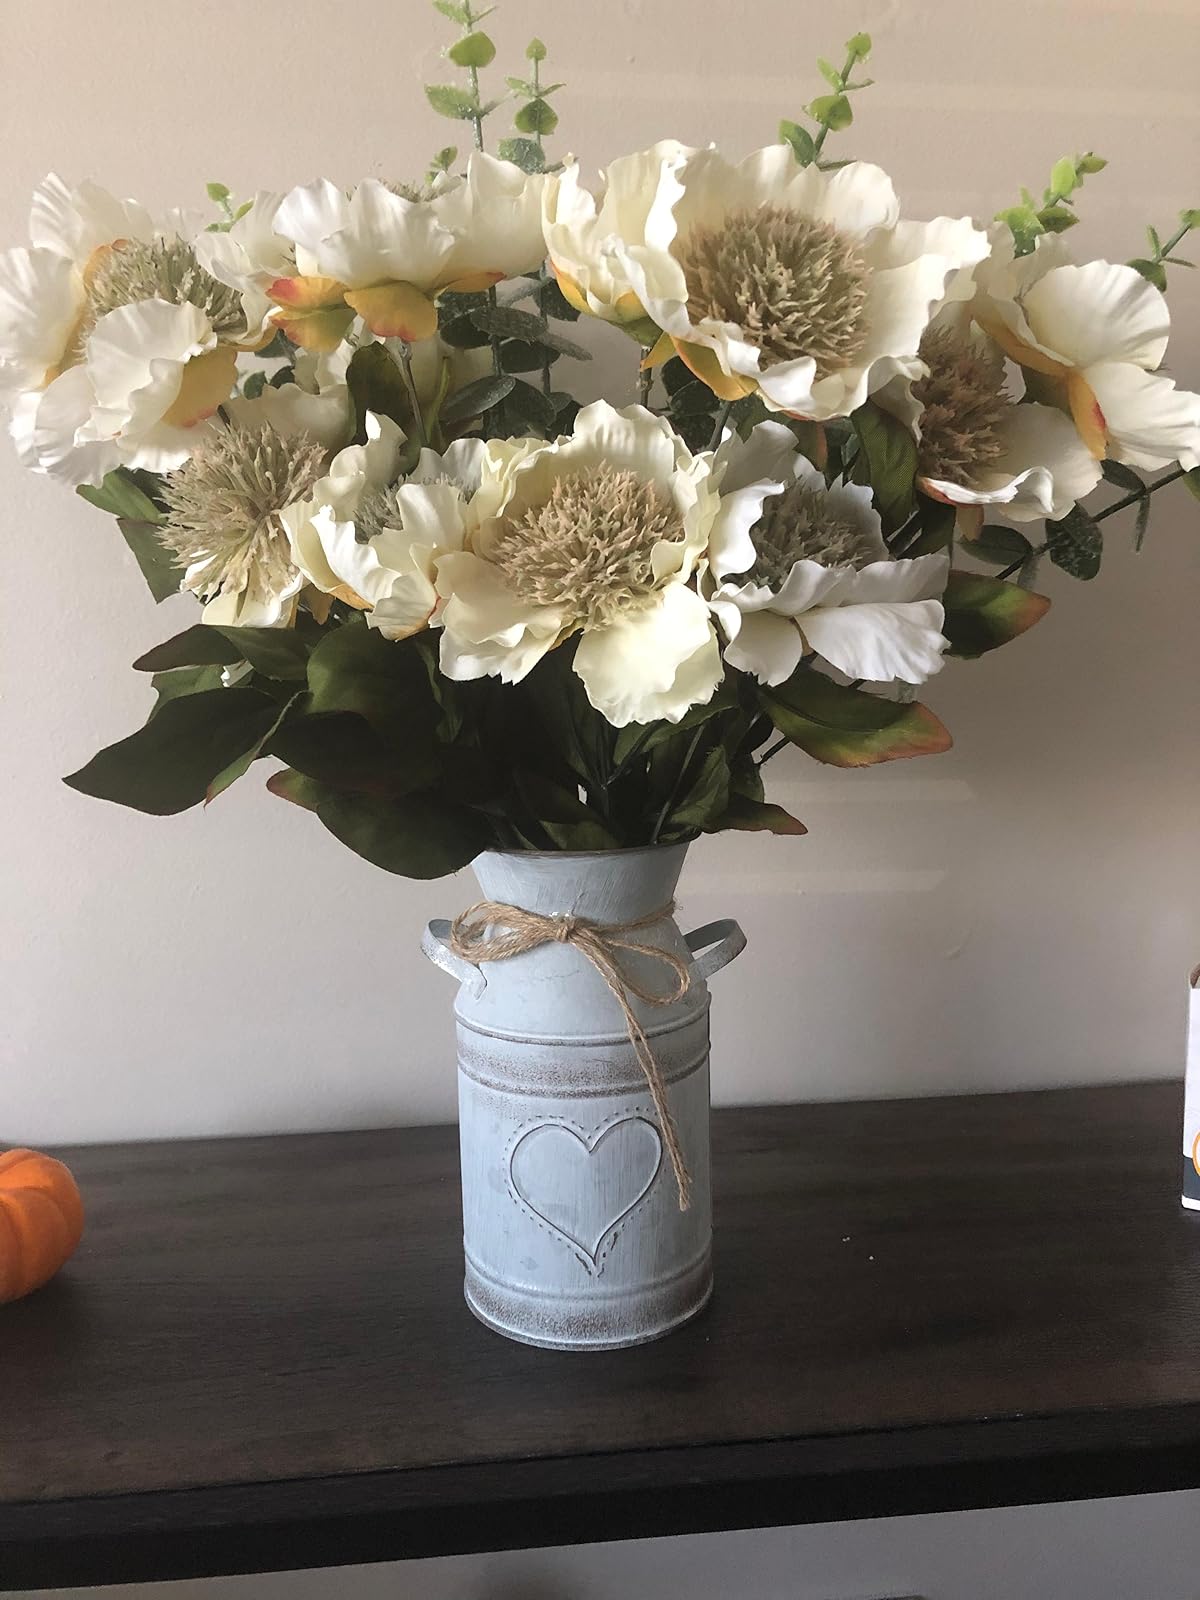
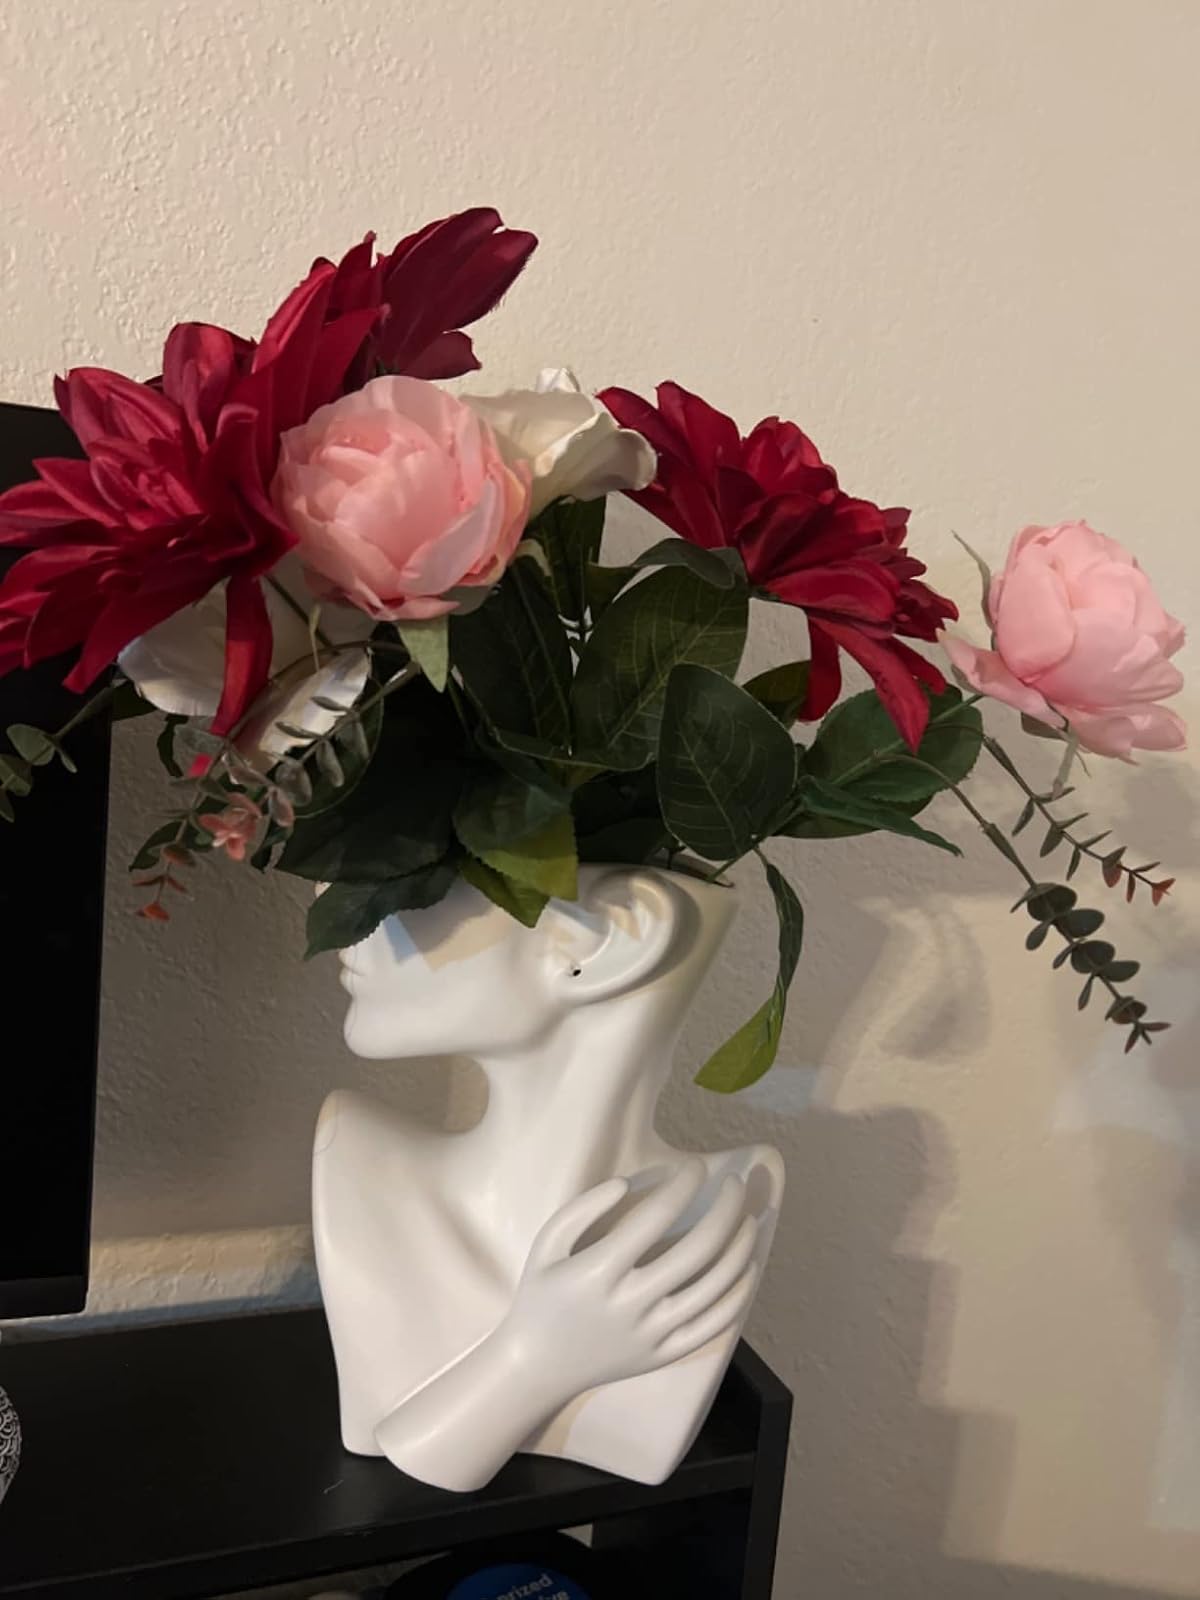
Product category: vase
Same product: no